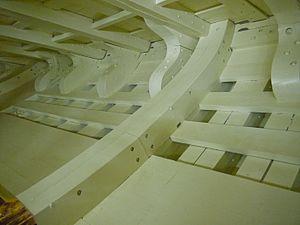
Les courbes sont dans le vocabulaire de marine, des pièces en bois en forme de console, ou des équerres en fer, destinées à assurer la rigidité entre certains éléments verticaux et certains éléments horizontaux d'un navire auxquels elles sont fixées. Elles prennent quelquefois le nom de « courbaton » ou de « gousset ».